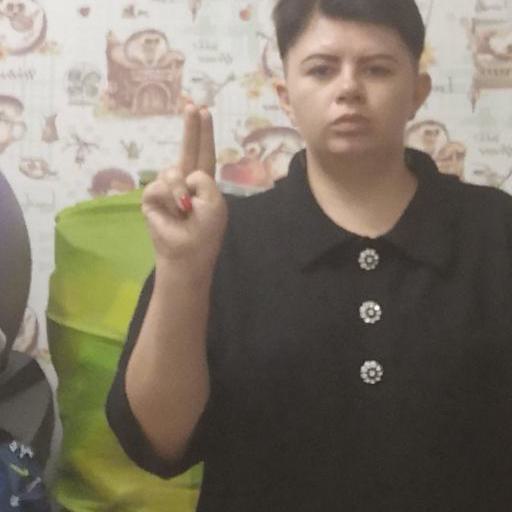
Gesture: two_up